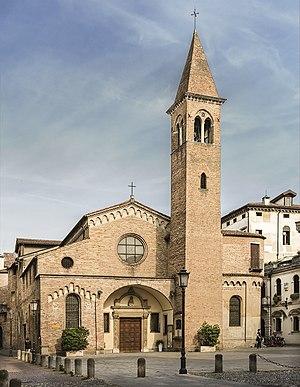
Padoue est une ville italienne de la région de la Vénétie, située au nord de la péninsule dans la plaine du Pô, à 40 kilomètres de Venise, sur la rivière Bacchiglione.